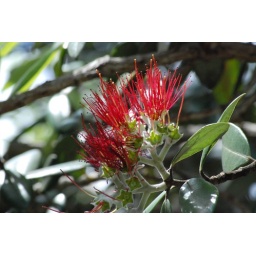
Commonly refered to as a New Zealand Christmas tree due to it flowering around Christmas time and it's red flowers.